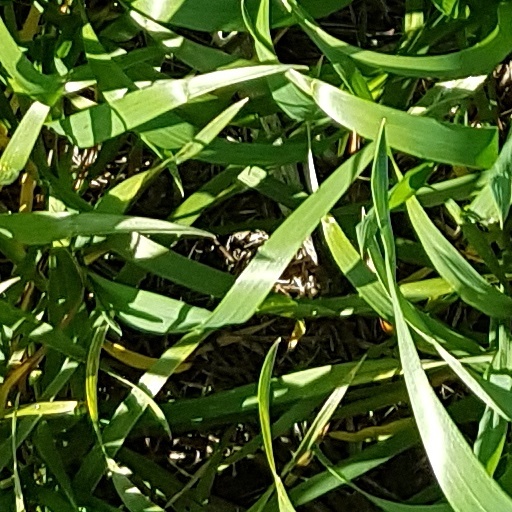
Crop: wheat